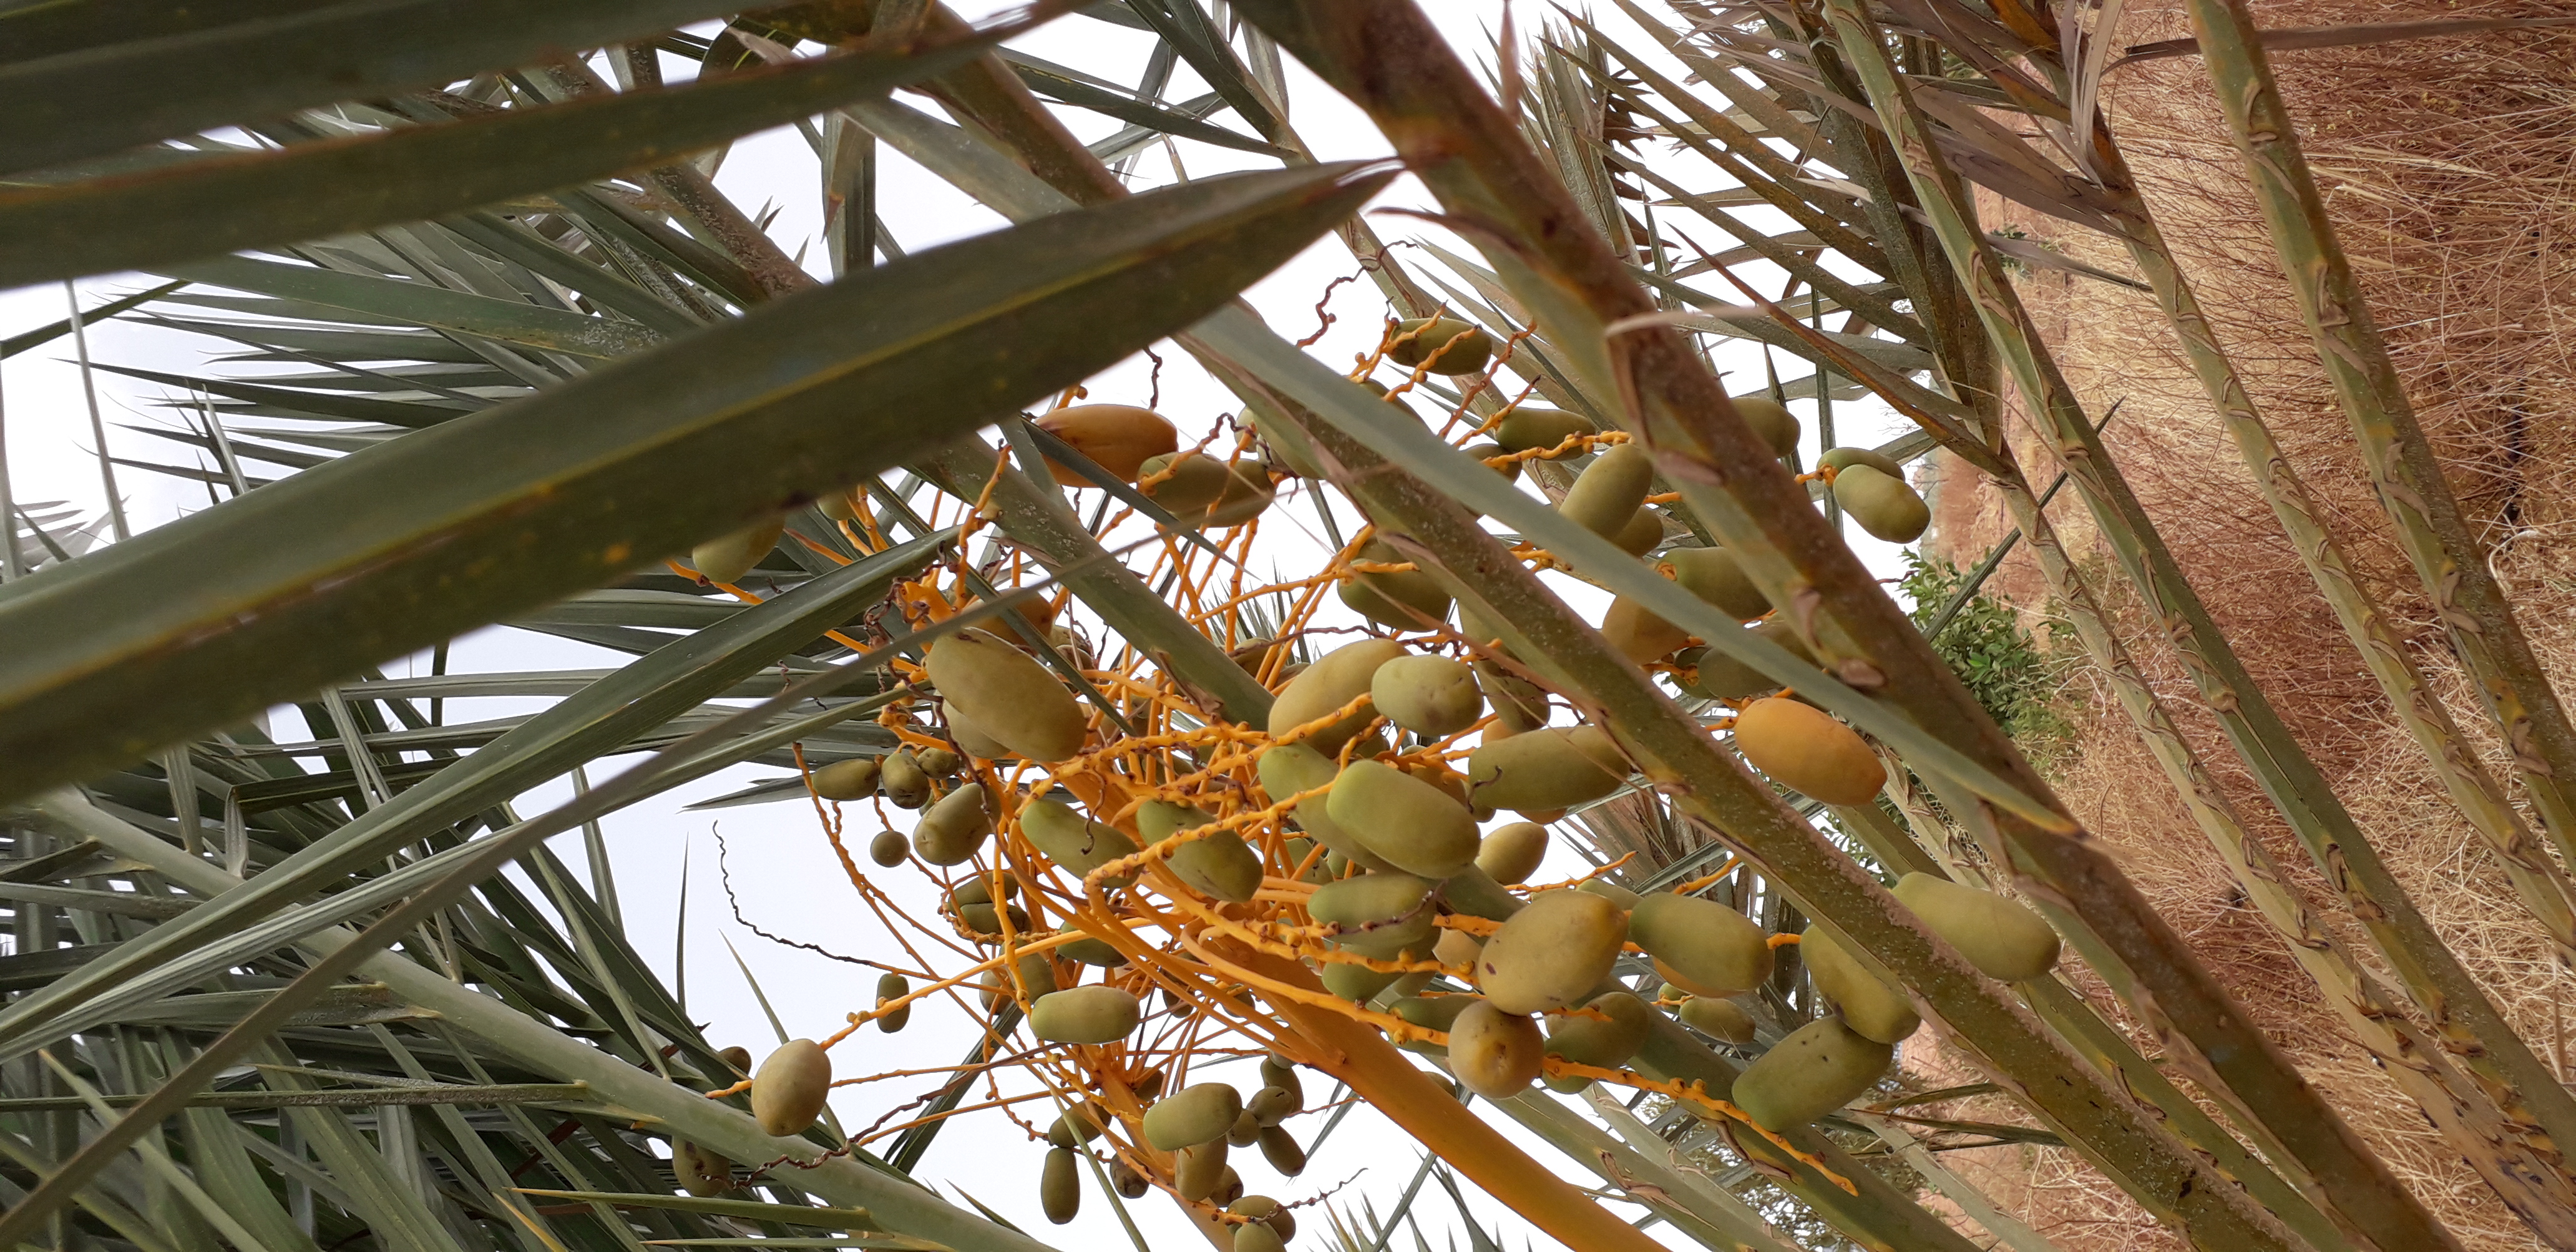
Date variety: Boumajhoul